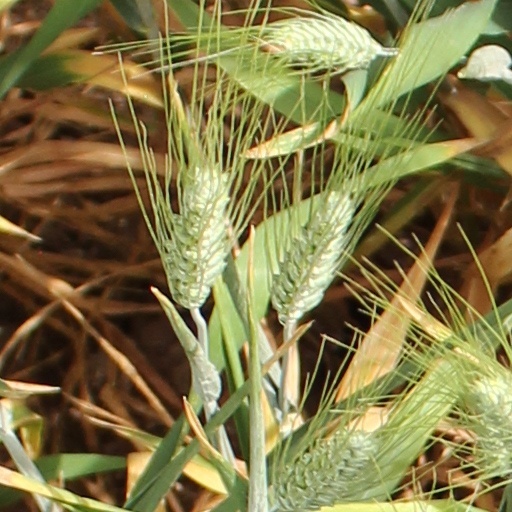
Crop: wheat